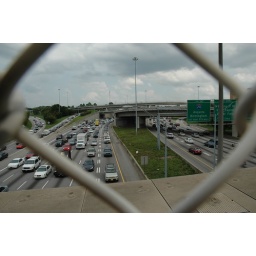
i shot this walking over the bridge